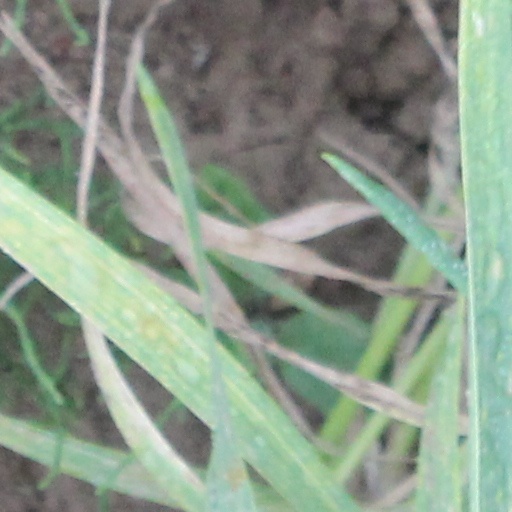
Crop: wheat